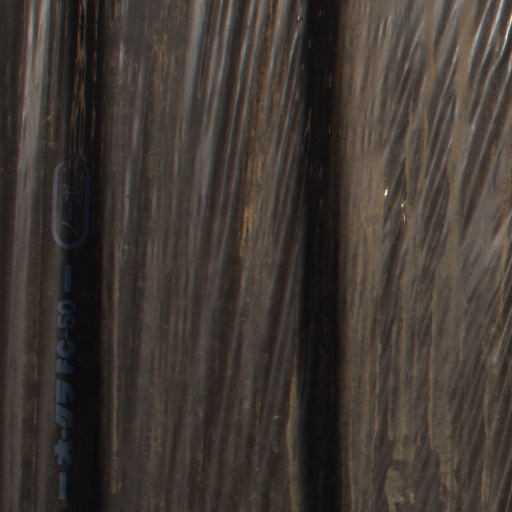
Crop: Jerusalem artichoke